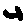
Label: 4